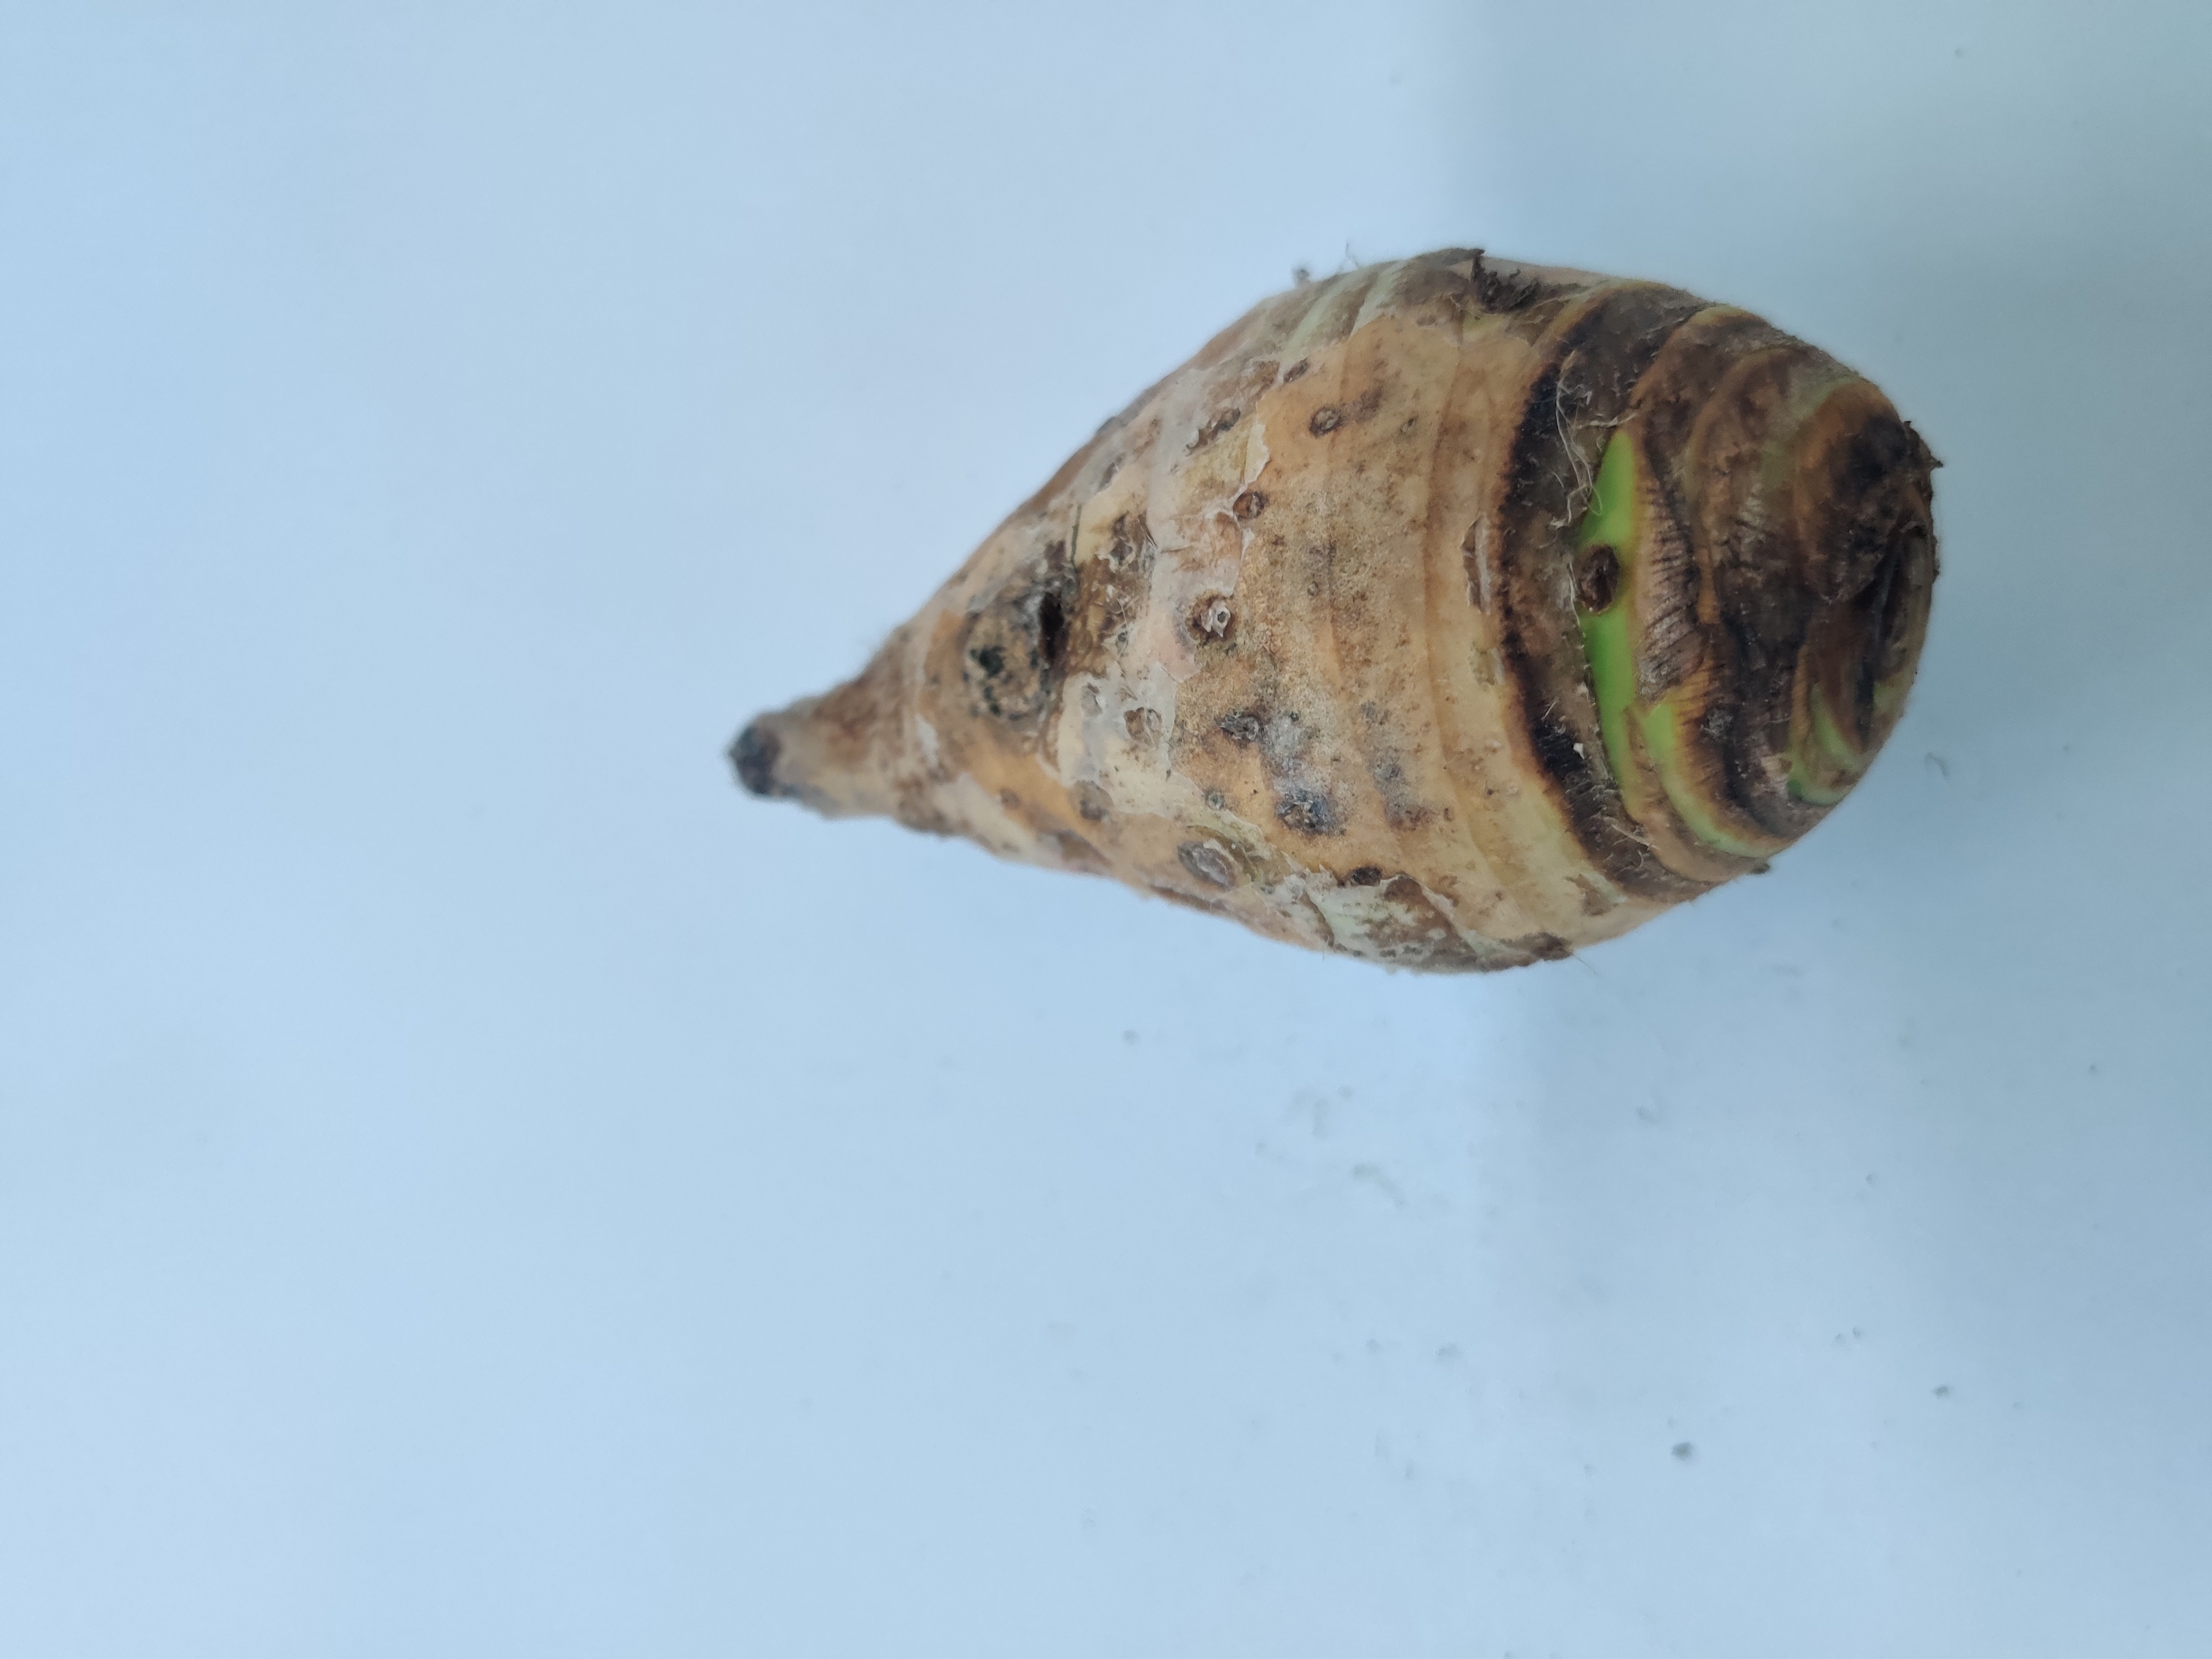
Crop: Taro root
Condition: Severely Damaged